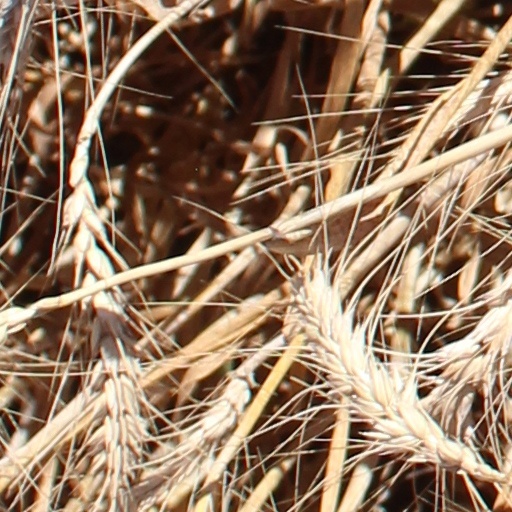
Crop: wheat